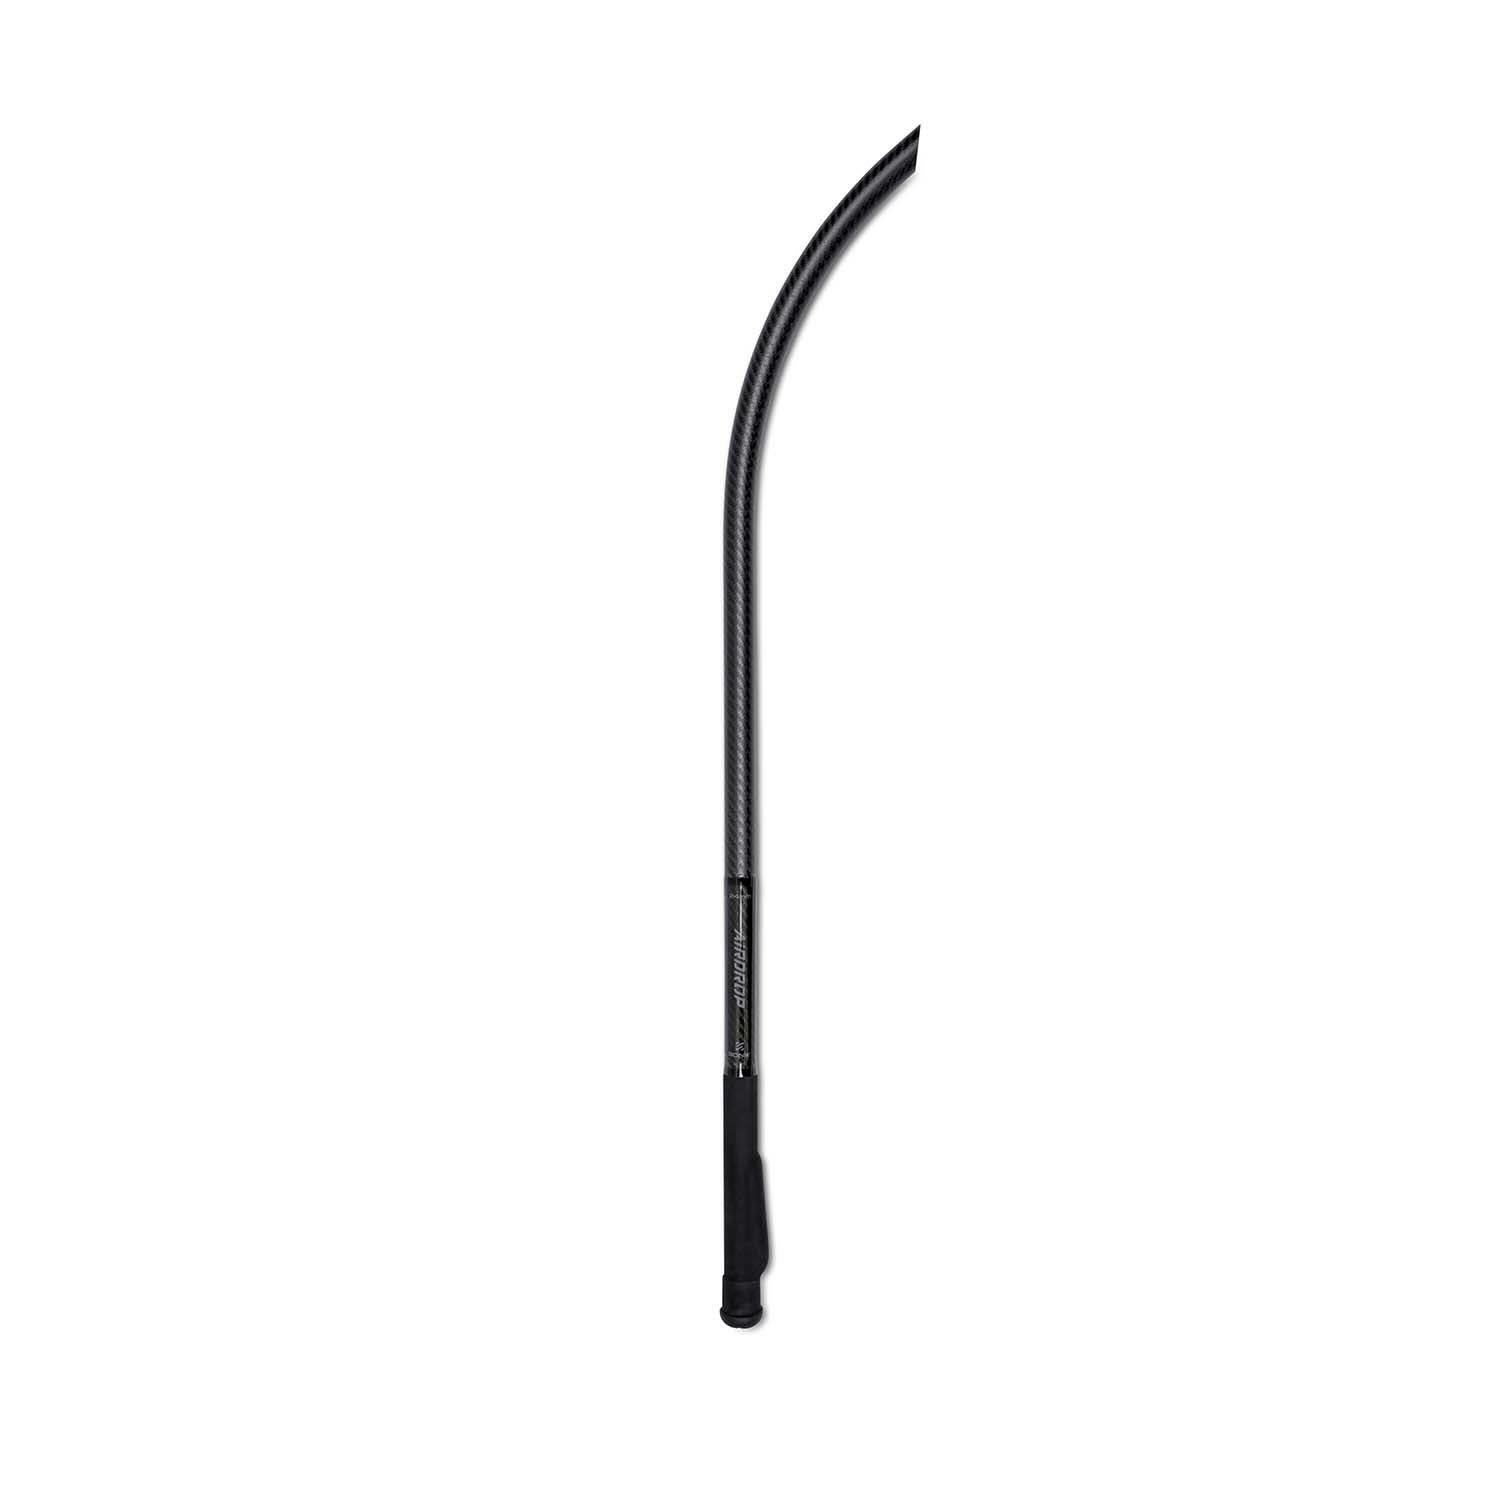
Sonik Airdrop Throwing Stick
Brand: Sonik
Sonik Airdrop Throwing Stick The Airdrop Carbon Throwing Stick is suitable for baits up to 24mm and features a base loader, enabling a quick and easy load without losing focus on the target area. Constructed from ultra lightweight carbon with Increased stiffness low resin core and a robust 3k weave. Additional features include a Triangulator™ grip section for increased accuracy and comfort and allowing multiple baits to be fired with accuracy. The length of the Airdrop Carbon Throwing Stick is 92cm and it comes in its own protective sleeve and tip protection plug. • Ultra lightweight carbon construction • Increased stiffness low resin core with robust 3k weave outer construction • Triangulator™ grip section for increased accuracy and comfort • Base loader for quick easy loading • Suitable for baits up to 22mm • Supplied with padded sleeve and tip protection plug • Length 92 cm • Weight 92g
Category: Sporting Goods > Outdoor Recreation > Fishing > Fishing Hook Removal Tools > Throwing Sticks